Geography of India

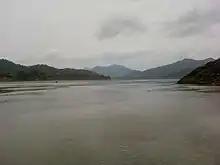
The Godavari River at Papi Hills

India has around 14,500 km of inland navigable waterways. There are twelve rivers which are classified as major rivers, with the total catchment area exceeding . All major rivers of India originate from one of the three main watersheds: